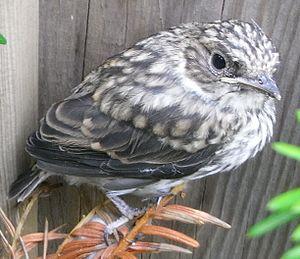
Le Gobemouche gris est une petite espèce d'oiseaux de 13,5 à 15 cm de longueur appartenant à la famille des muscicapidés.